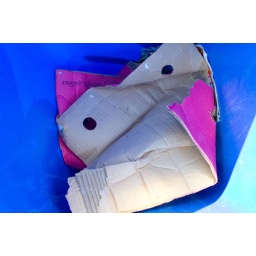
Carton beast caught in the paper bin.